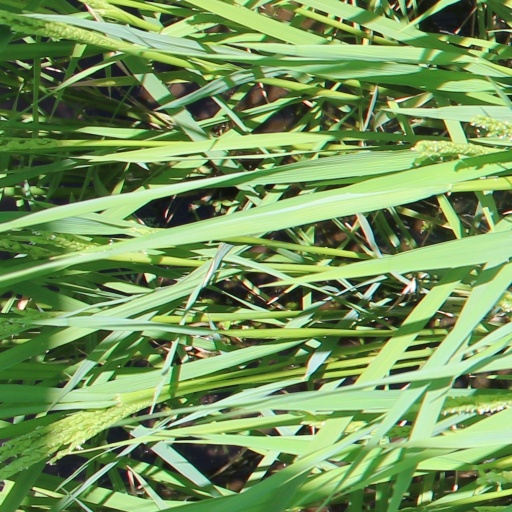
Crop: rice